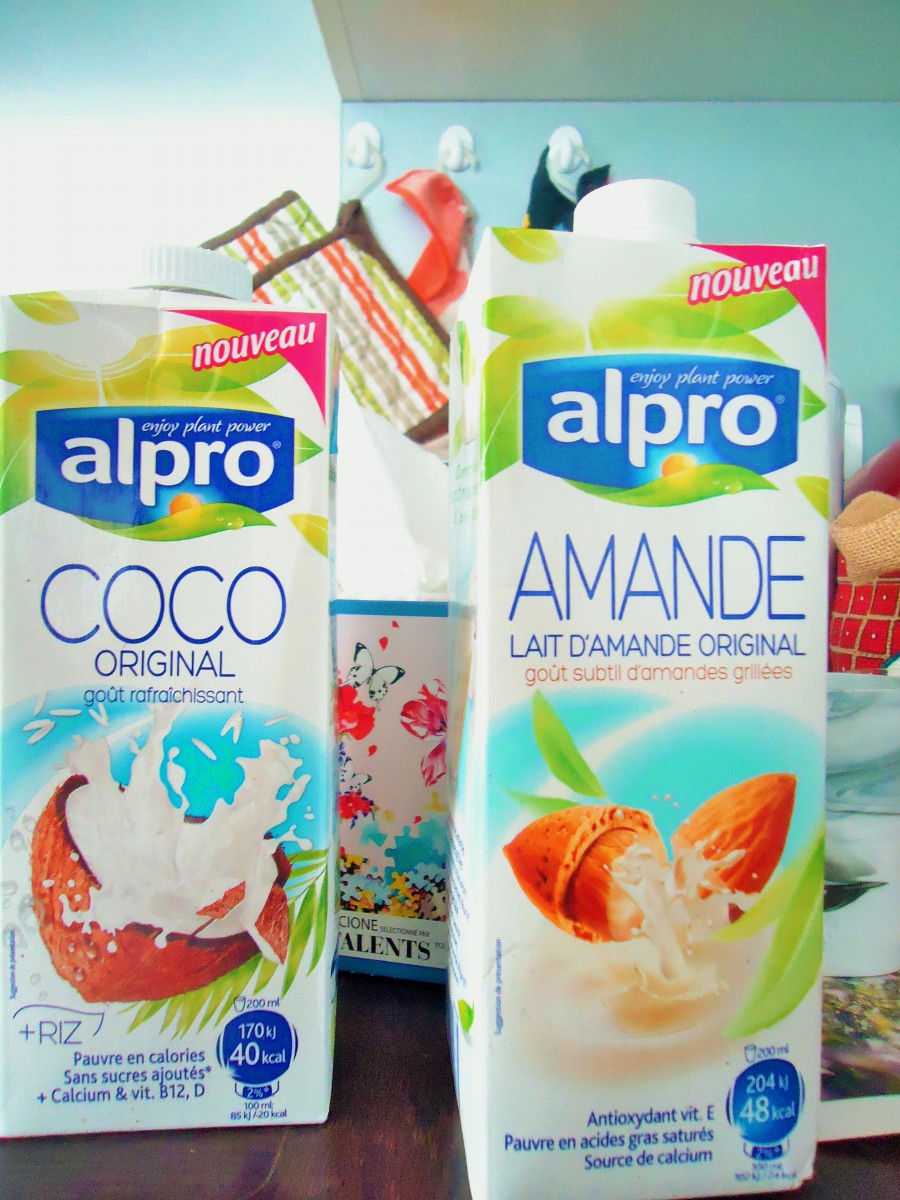
Waste category: cardboard